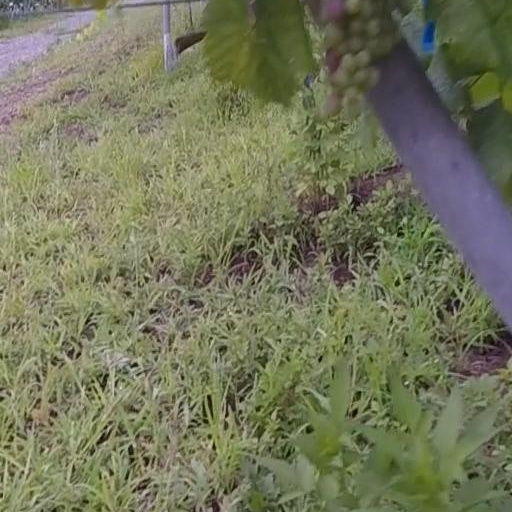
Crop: grape